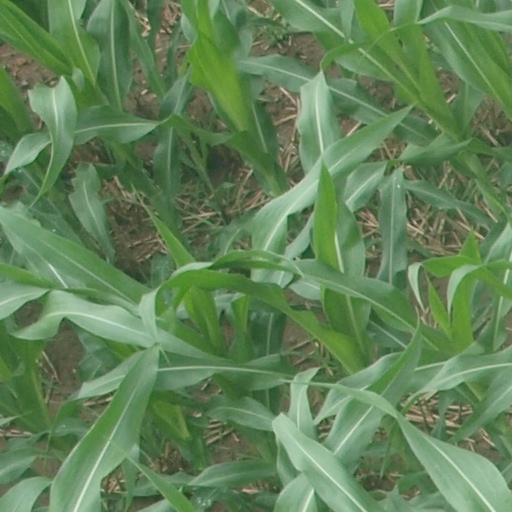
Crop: maize; corn